Protoceratopsidae

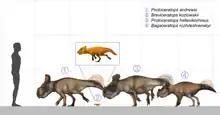
Size comparison of four protoceratopsids

Protoceratopsids were relatively small ceratopsians, averaging around 1-2.5 m in length from head to tail. Protoceratopsids have a frill and rostral bone characteristic of all ceratopsians. Their snout is particularly wedge-shaped with tall and narrow nostrils situated high on it. The antorbital fenestra is unusually small, and the antorbital fossa sits high on the skull with a slit connecting it to a sinus in the maxilla. This sinus is unique to Protoceratopsidae. Protoceratopsids may have had cheeks to hold food in their mouths. They have very well-defined maxillary and dentary ridges where the muscles in the cheek would have connected, and a number of foramina dotted the maxilla which allowed branches from the trigimenal nerve to reach the tissues attached to the maxilla, indicating that such tissues were likely muscular. The end of the upper jaw was likely not fleshy but instead covered by a horn-like material, and the upper and lower jaws curved in towards each other. Compared to more derived ceratopsians, protoceratopsids had a deep and wide oral cavity, though more narrow than in predecessors like "Psittacosaurus", which may have aided in breathing or thermoregulation. In Protoceratopsidae, the nasal cavity, which was ancestrally one large cavity, was split into two by the hard palate. This splitting likely happened to accommodate the deeper oral cavity.